Marsian language

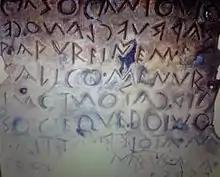

The Bronze of Lake Fucinus was an inscribed bronze plaque found in 1877 near Luco during the draining of the lake, from an ancient settlement that had been covered by the lake. The bronze was placed in the Museum of Prince Alessandro Torlonia, where it was photographed for publication. It was lost in 1894 and it has not been seen since. The text of the plaque is as follows: